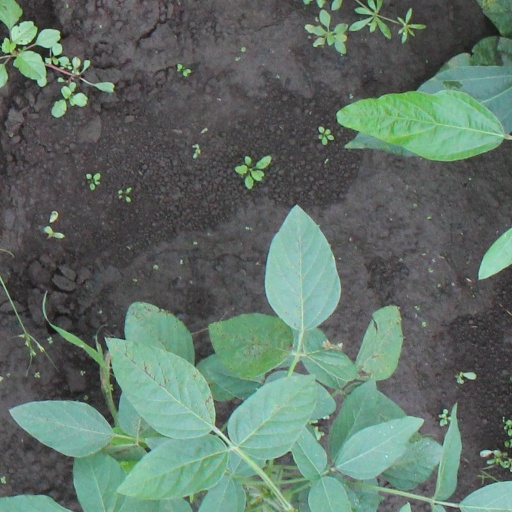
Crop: soybean